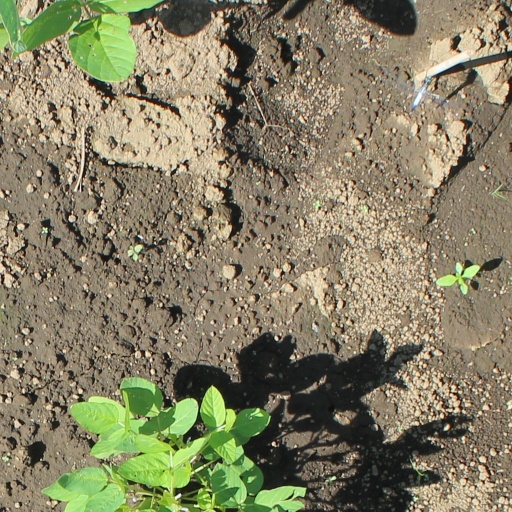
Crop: soybean